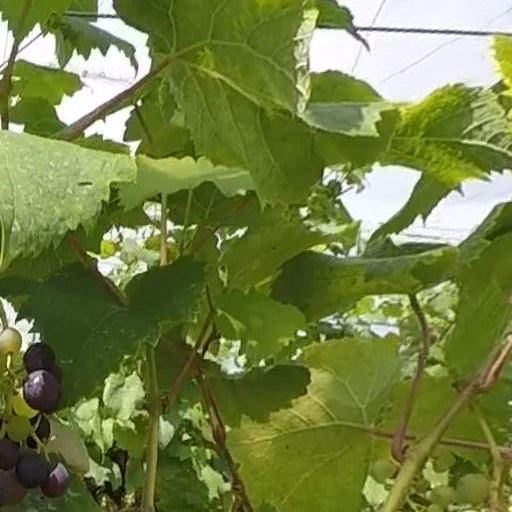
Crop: grape